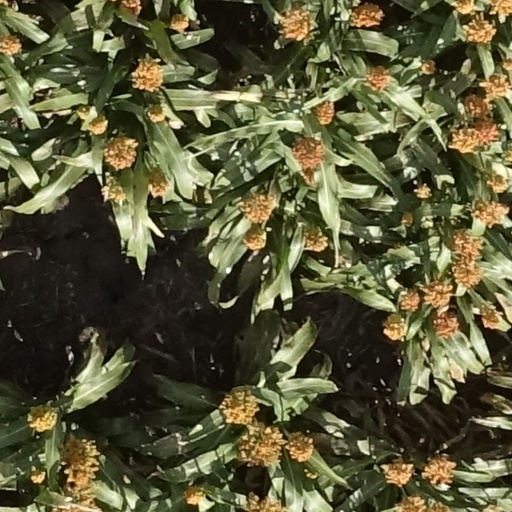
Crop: sorghum